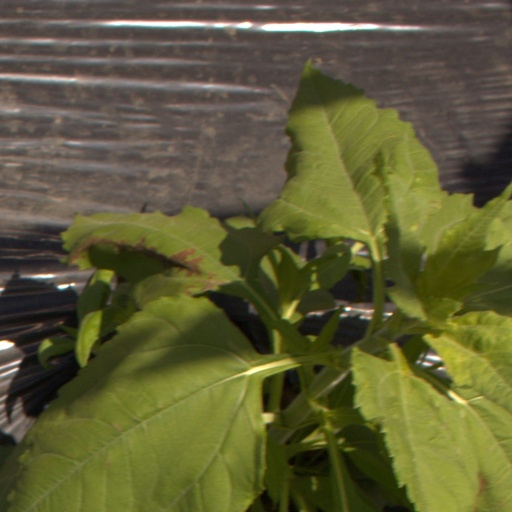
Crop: Jerusalem artichoke